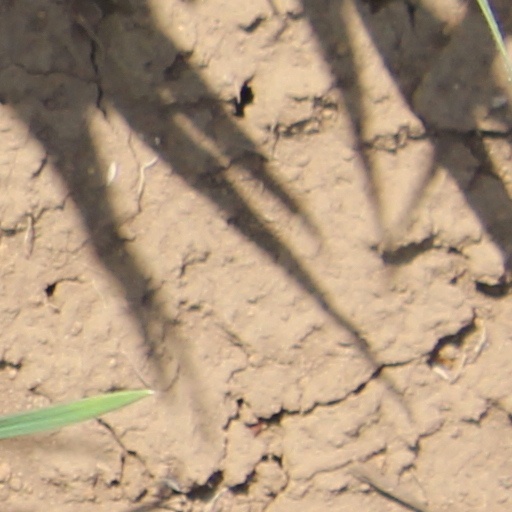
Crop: wheat